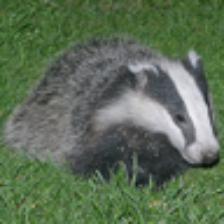
Label: NonHuman